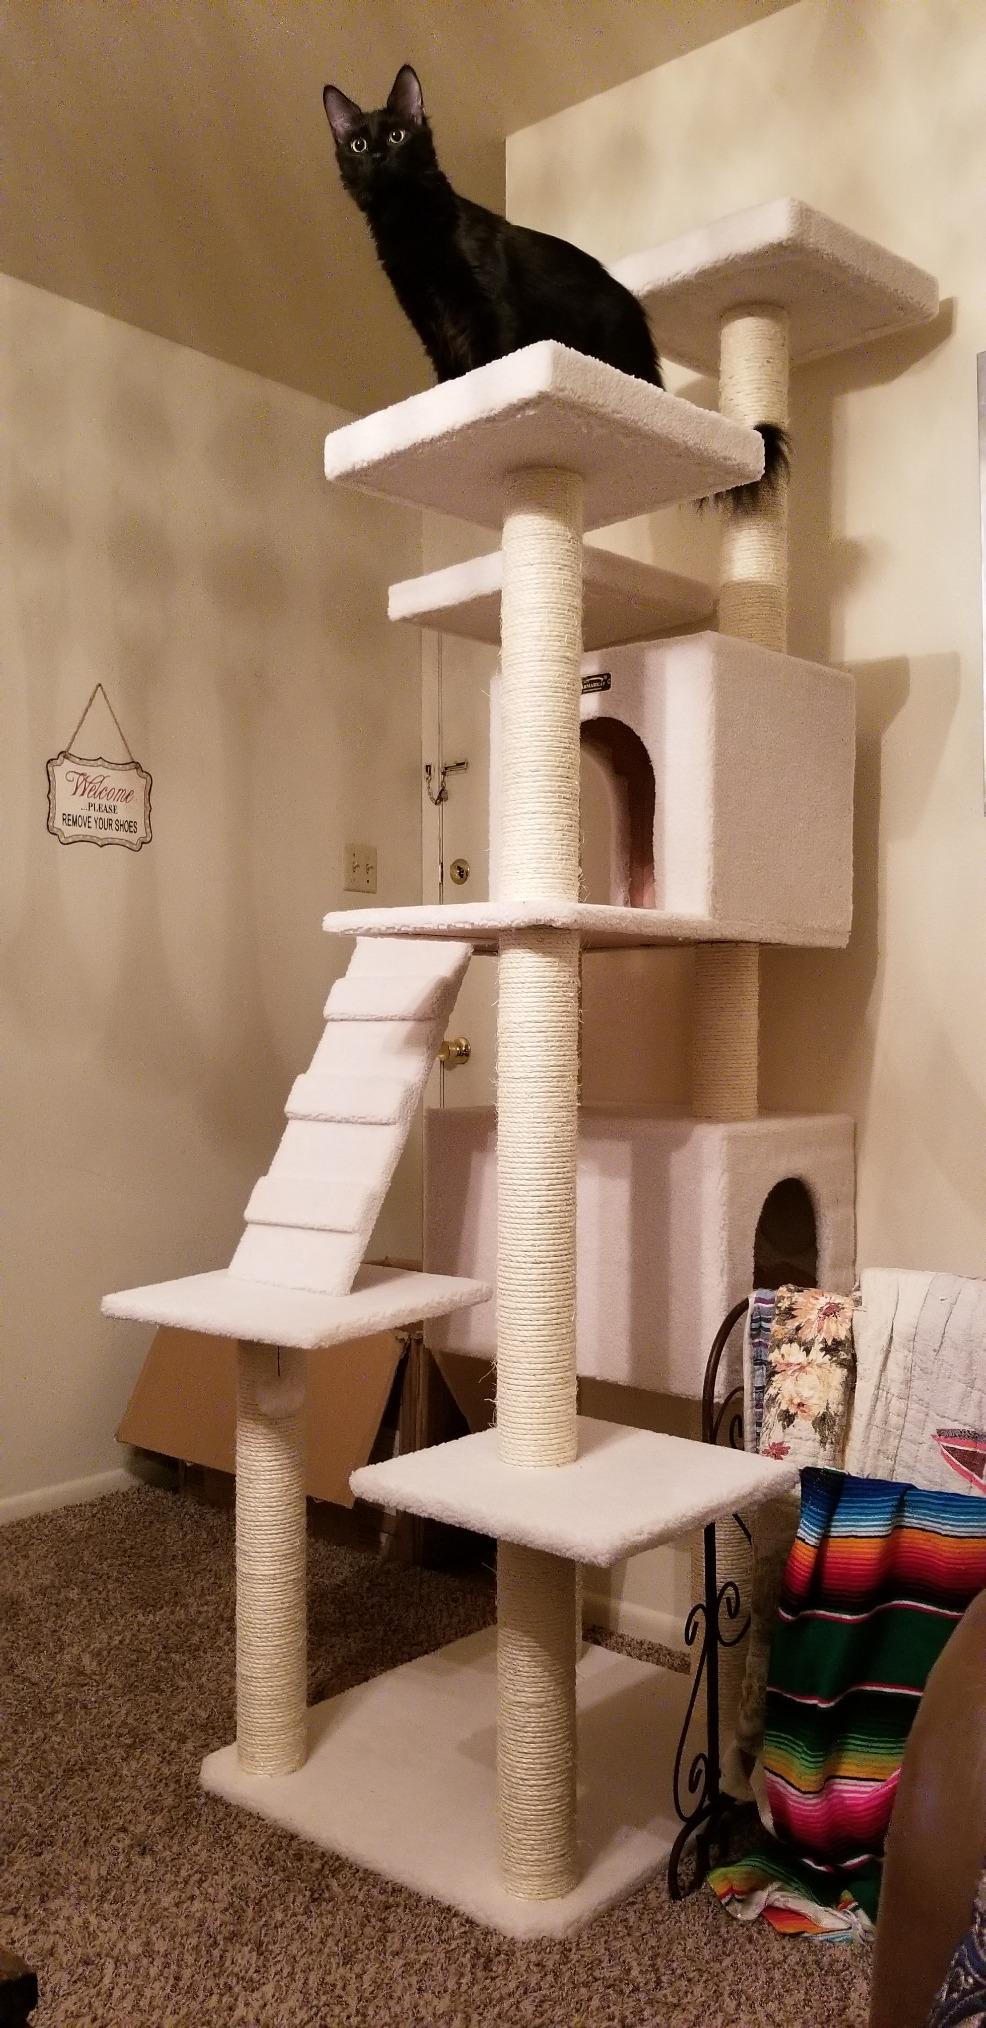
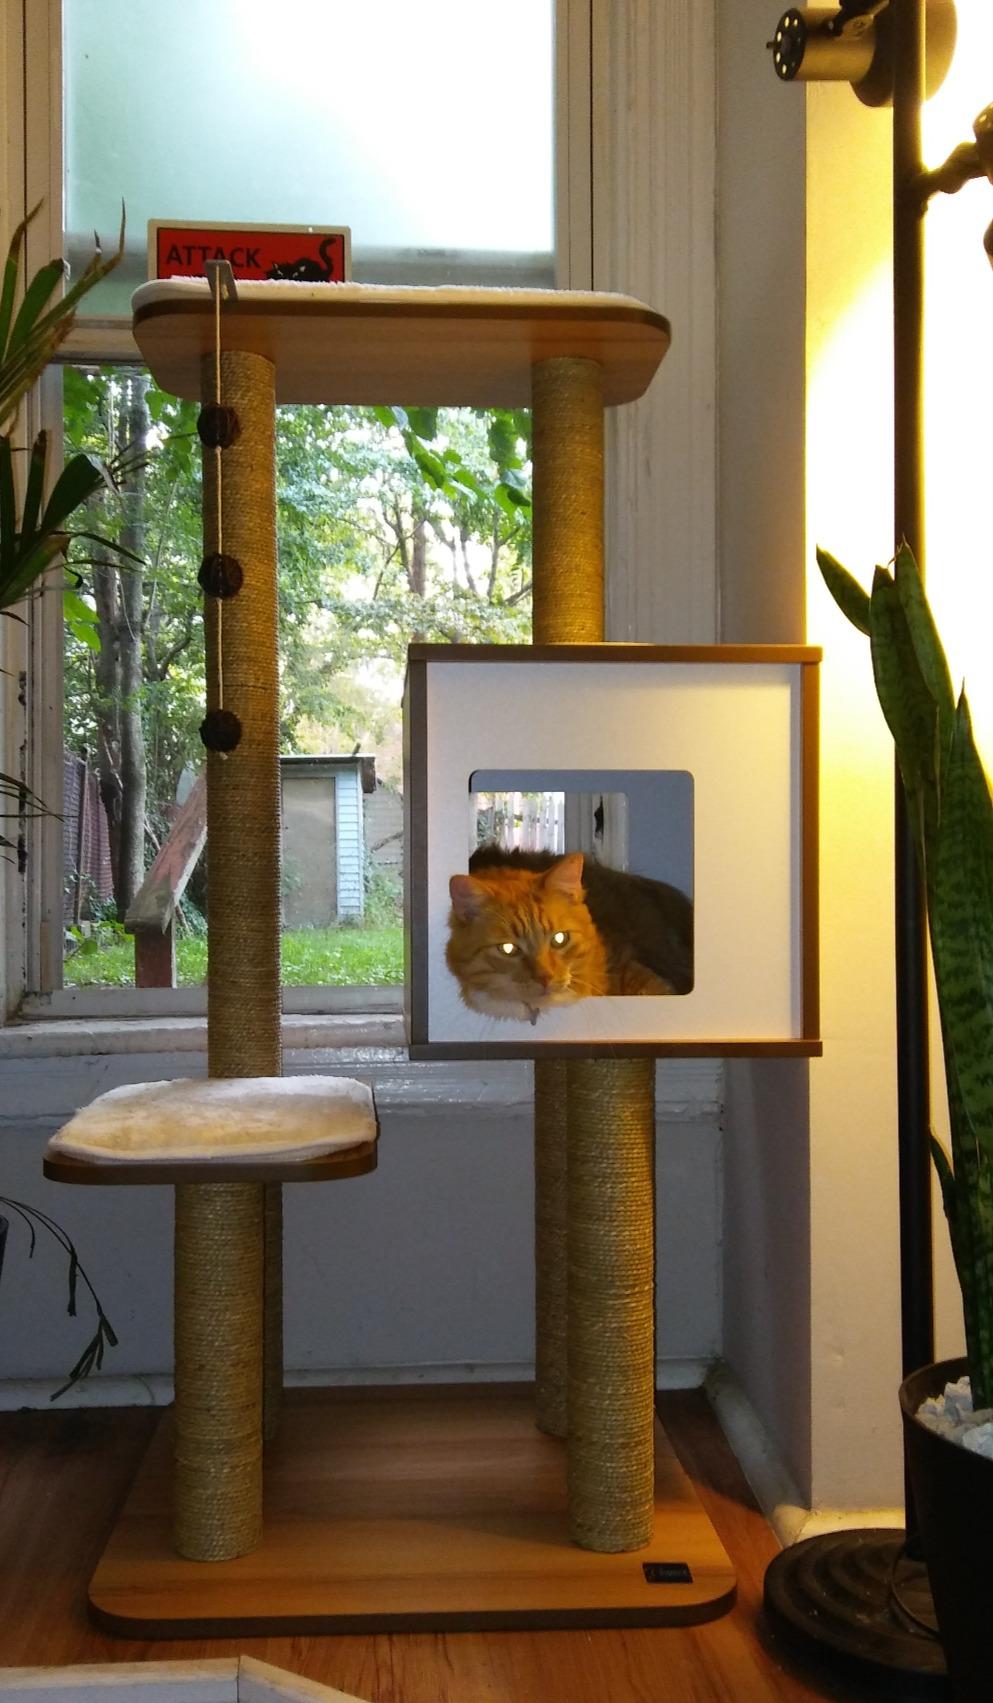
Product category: items_cat tree
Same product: no